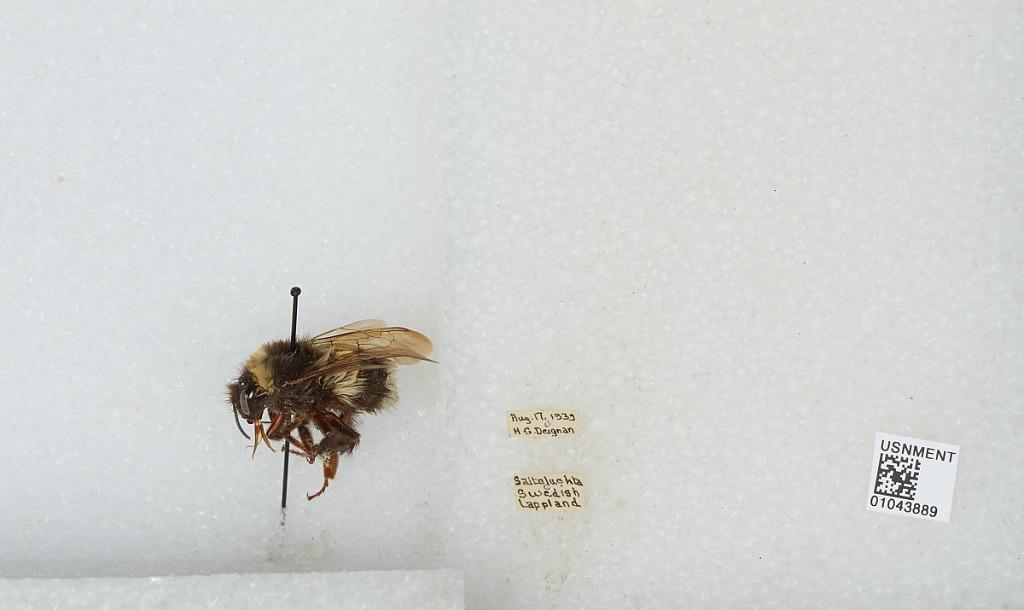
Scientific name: Bombus sp.
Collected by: H. Deignan
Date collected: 1939-8-17
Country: Sweden
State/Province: Norrbotten
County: Jokkmokk
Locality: Saltoluokta
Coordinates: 67.3954, 18.5231